Bertram de Criol

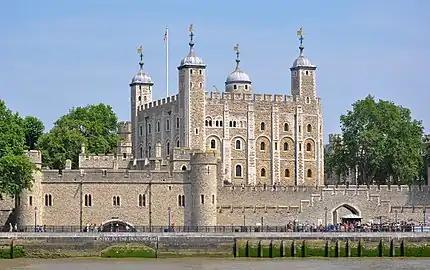
The Tower of London

At Midsummer 1239 de Criol became Sheriff of Essex, answering jointly with Richard de Grey for the second half of the year. On the morrow of St Edmund (21 November) 1239 the king met with his council at Winchester, Stephen de Segrave, brother Geoffrey his Almoner, Bertram de Criol his Seneschal, Master Simon de Steyland, Geoffrey le Despencer and other loyal men, and decreed a reform to moneylending arrangements between the Jews and the Christians of London. In December the king instructed his Treasurer Hugh de Pateshull, Phillip de Assellis and his fellow Justices of the Jews, Peter Grimbald and the Mayor, to send away the present Keepers of the "Archae" (chests, or "arks", in which details of transactions were kept) and their clerks. Instead they, together with the Constable of the Tower of London and two good men chosen by them, should elect two Christian men and two Jews of London to whom the keeping of the Archae should be committed, each to have his own key, and two sworn clerks. Detailed instructions were given for the management and custody of their chirographs, and other matters affecting Jewish residency and practise.